MAHRU & AHRA

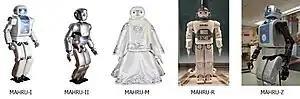
MAHRU's models

MAHRU & AHRA are humanoid robots design and developed by KIST. Unlike other robots such as ASIMO, they can obtain artificial intelligence from certain networks. They made public appearances in South Korea.